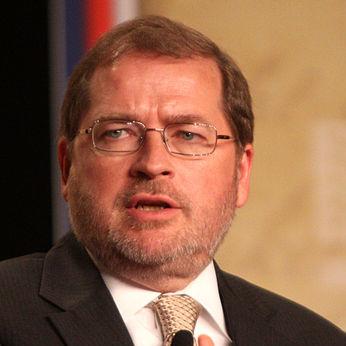
Age: 54